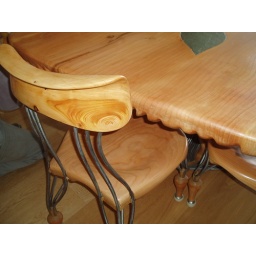
under the table top it's carved to be like the flowing river